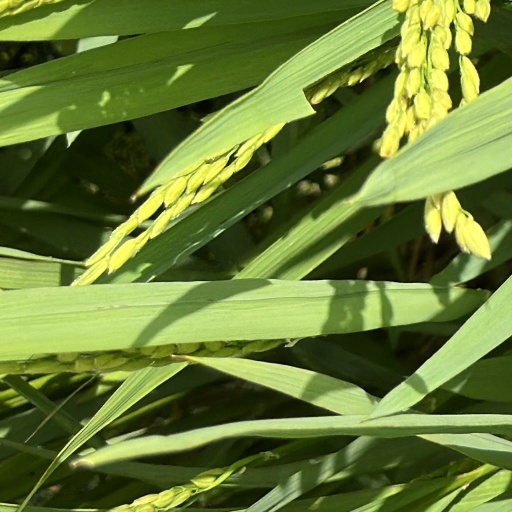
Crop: rice